Administrative law in Mongolia

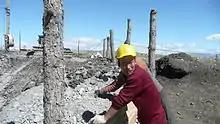
A miner in Mongolia.

With respect to mining activity in Mongolia, the Ministry of Mineral Resources and Energy, their subsidiary government and the local "aimag" government have responsibilities regulated by the Mineral Laws of Mongolia. For instance, the local administrative body of an "aimag" has a duty to monitor compliance with respect to environmental reclamation, health and safety regulations under Article 12 of the Mineral Laws.